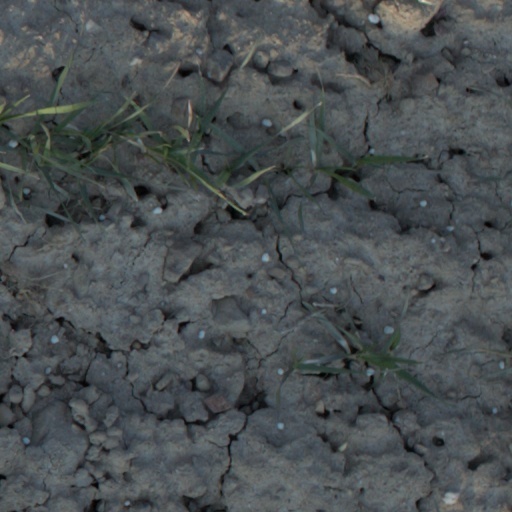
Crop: wheat